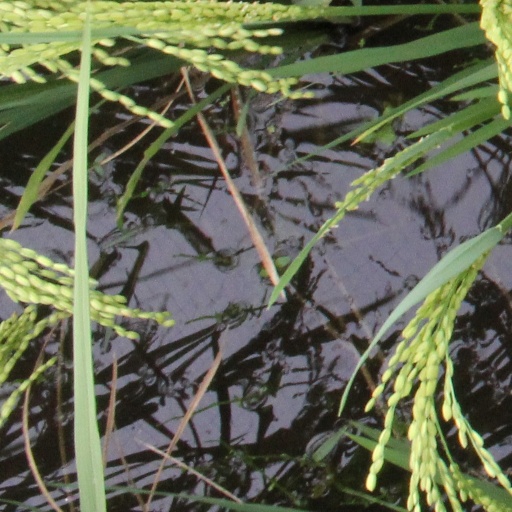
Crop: rice